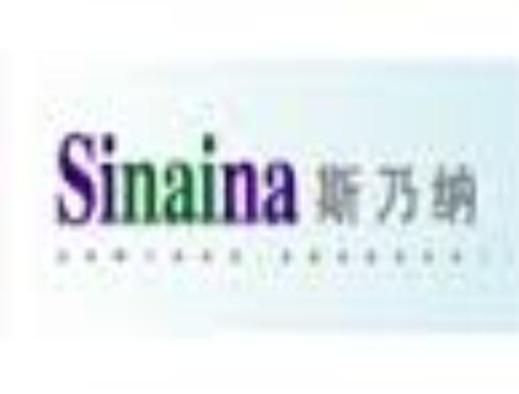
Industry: Clothes